Greater Western Sydney Giants

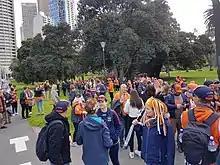
Giants fans walk towards the MCG ahead of 2019 AFL Grand Final

Jeremy Cameron became the first GWS player to win the Coleman Medal as the leading goal scorer in the competition, kicking 67 goals during the home-and-away season. He notably scored nine goals in the final round of the season against to win the award outright, after trailing 's Ben Brown by six goals heading into the match.